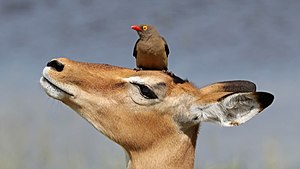
Impala / Galleri
Impala er en mellemstor afrikansk antilope. Navnet impala kommer fra zulusproget. Det videnskabelige artsnavn kommer af græsk aipos "høj", ceros "horn" og melas "sort", pous "fod".